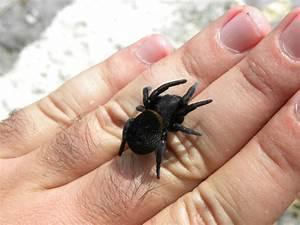
spider